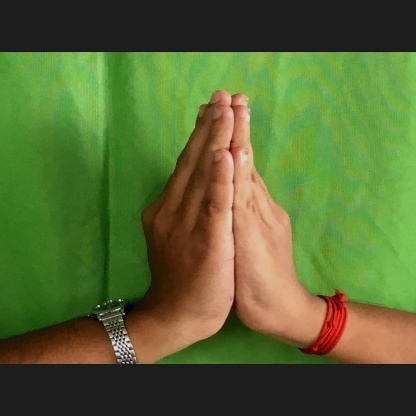
Mudra: Anjali